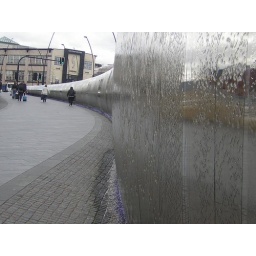
Another brick in the water wall